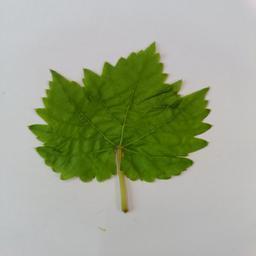
Label: Healthy Leaves